Thomas Crisp

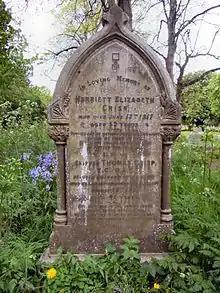
The cenotaph memorial for Thomas Crisp VC in Lowestoft Cemetery

The crew of "Ethel & Millie" then abandoned their battered boat and were hauled aboard the German submarine, where the "Nelson" survivors last saw them standing in line being addressed by a German officer. The seven British sailors of "Ethel & Millie" were never seen again, and much controversy exists surrounding their disappearance. Prevailing opinion at the time was that they were killed and dumped overboard by the German crew or abandoned at sea without supplies, as the German government had made it clear they regarded the crews of merchant ships who fought back against U-boat attacks as "francs-tireurs", and thus liable to execution. These scenarios cannot be substantiated. Another theory is that they were taken prisoner and killed when the submarine was sunk. UC-63 has been named as the submarine that sank both vessels.